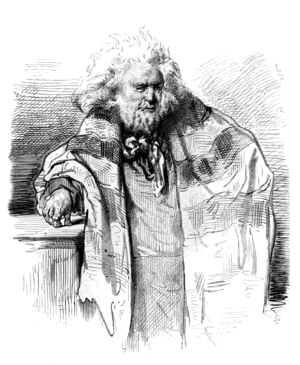
Inédits2 - 1 - d282 - Un «
Les persigneux sont des guérisseurs qui soignent les humains et les animaux par imposition des mains, incantations, prières et même à distance.